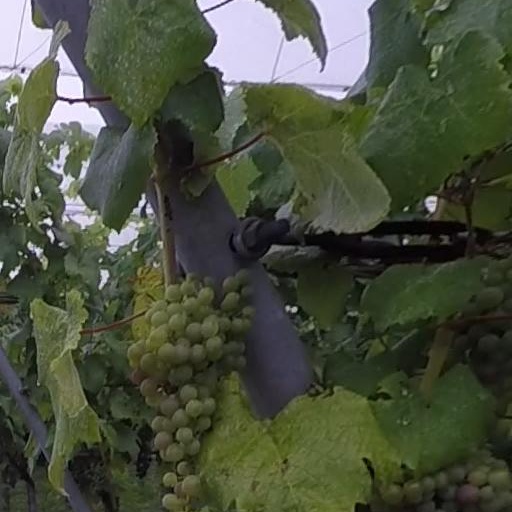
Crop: grape